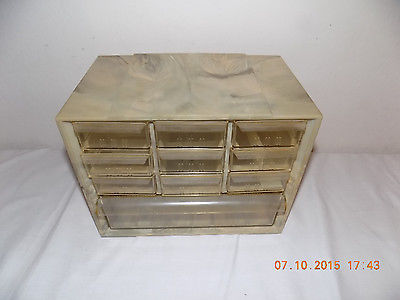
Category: cabinet